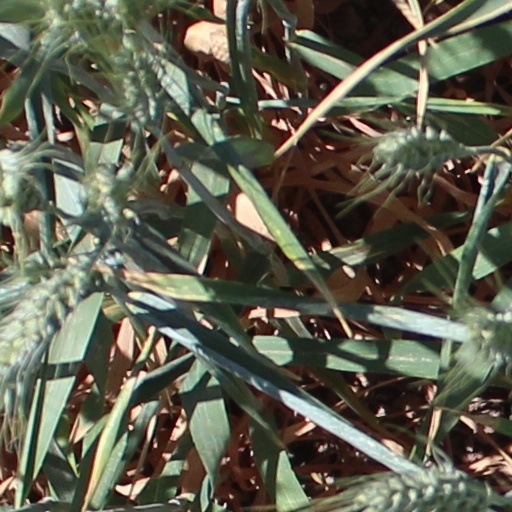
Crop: wheat